Bottom trawling

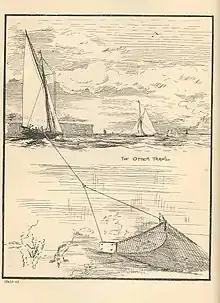
Otter trawl

An early reference to fishery conservation measures comes from a complaint about a form of trawling dating from the 14th century, during the reign of Edward III. A petition was presented to Parliament in 1376 calling for the prohibition of a "subtlety contrived instrument called the "wondyrchoum"". This was an early beam trawl with a wooden beam, and consisted of a net 6 m (18 ft) long and 3 m (10 ft) wide,